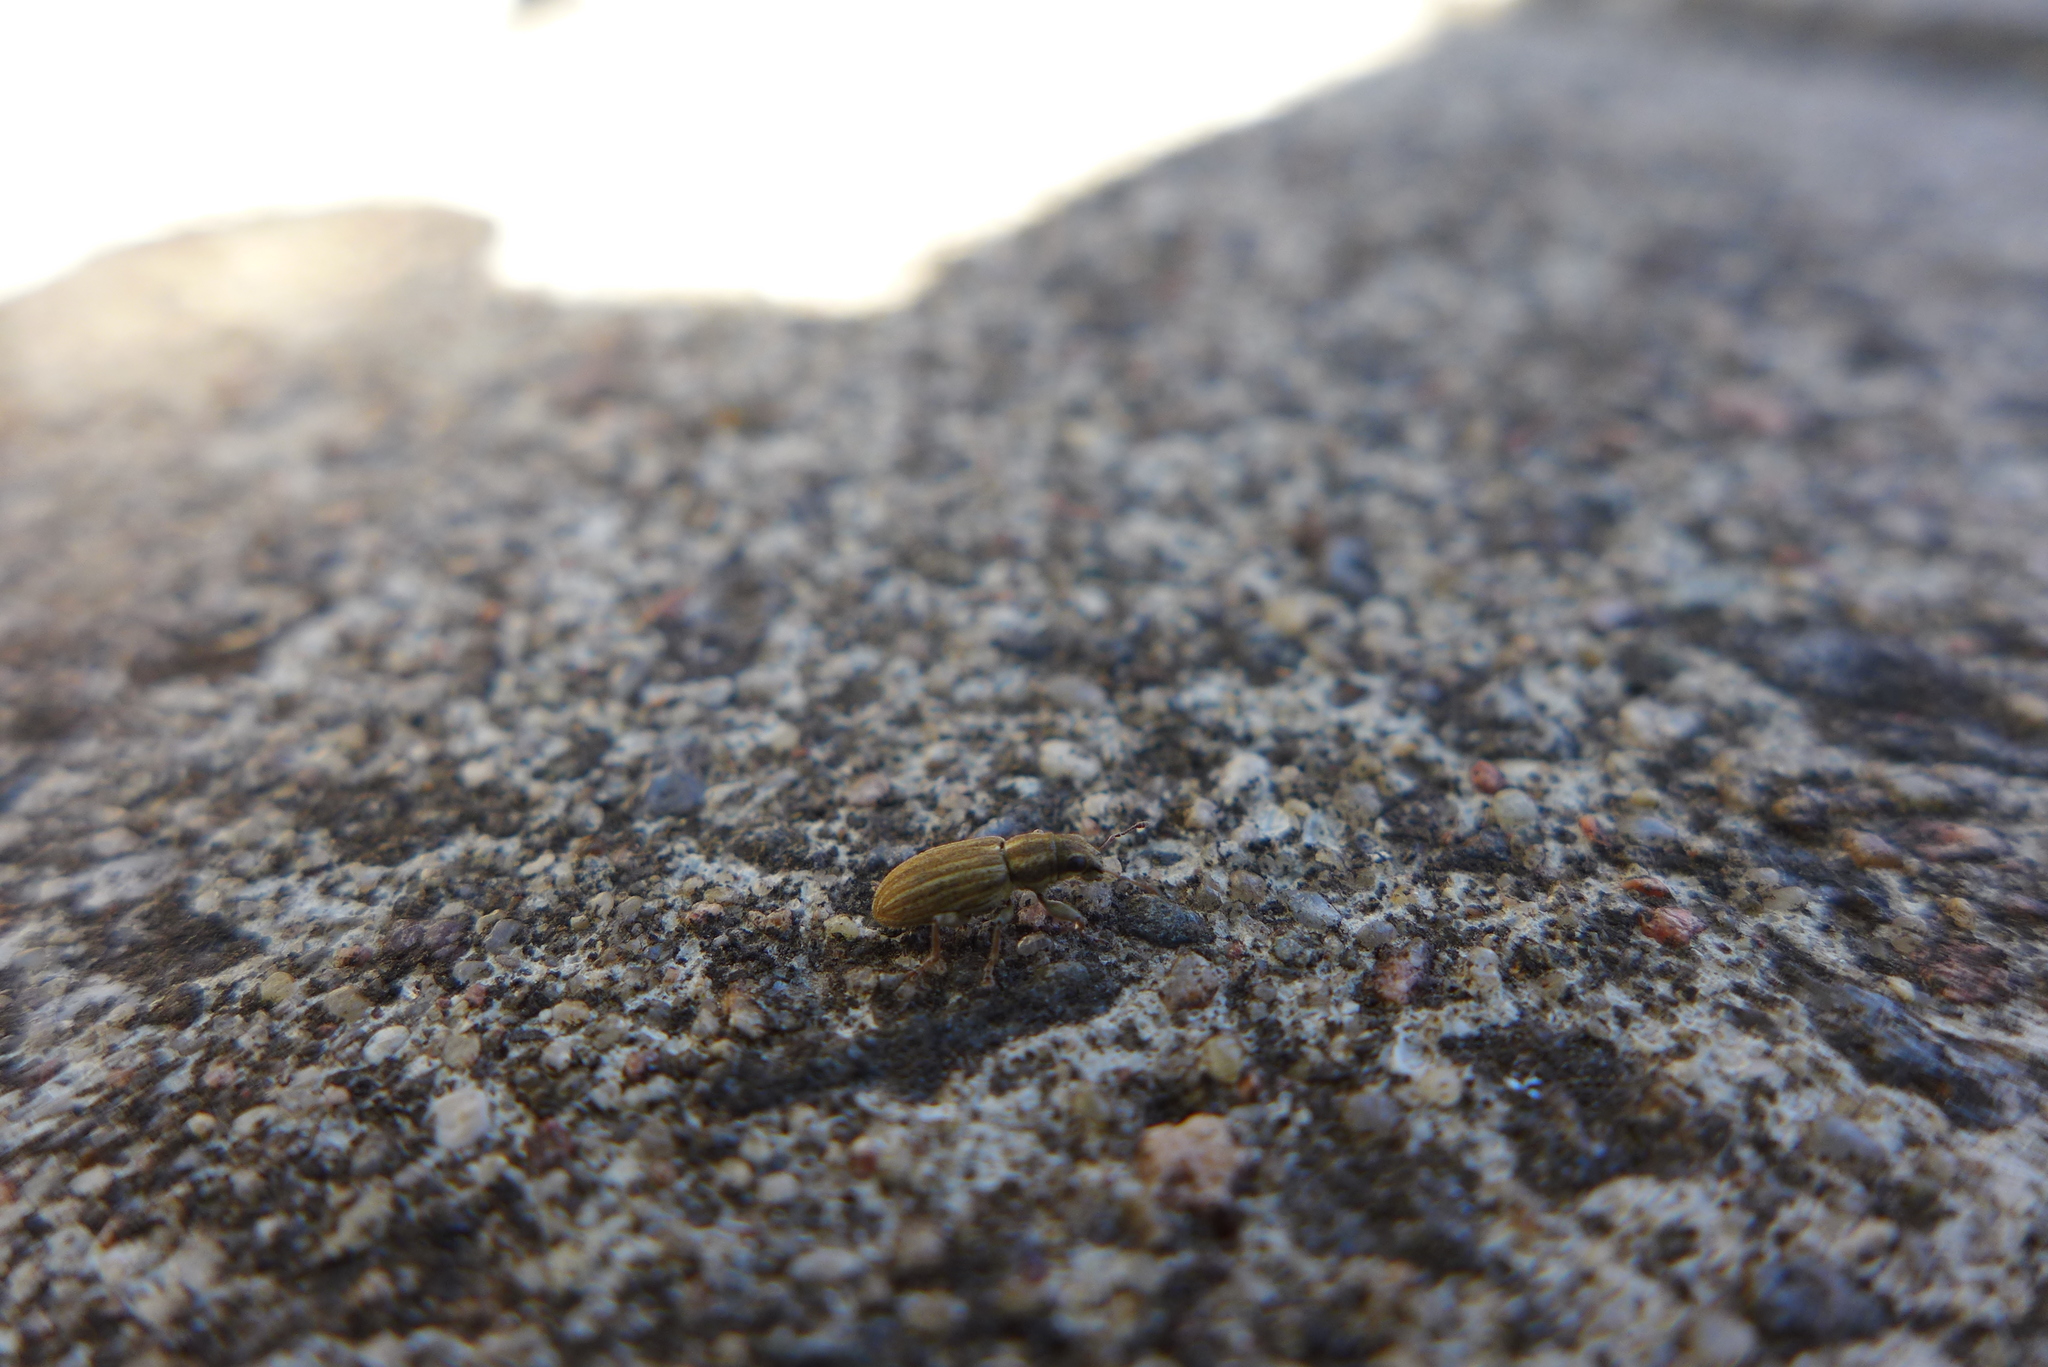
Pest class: pea_leaf_weevil